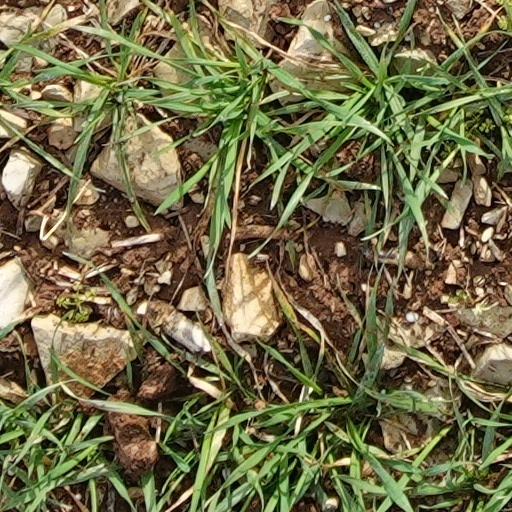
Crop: wheat